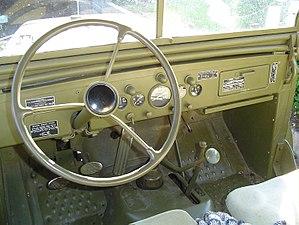
La gamme des Dodge WC est une série de camions militaires légers produite par la société Dodge durant la Seconde Guerre mondiale.